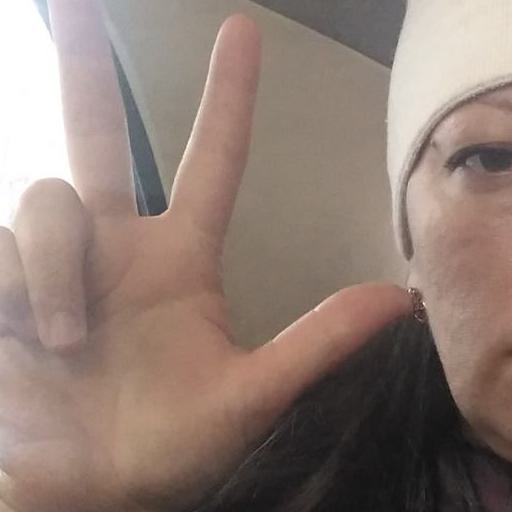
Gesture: three2